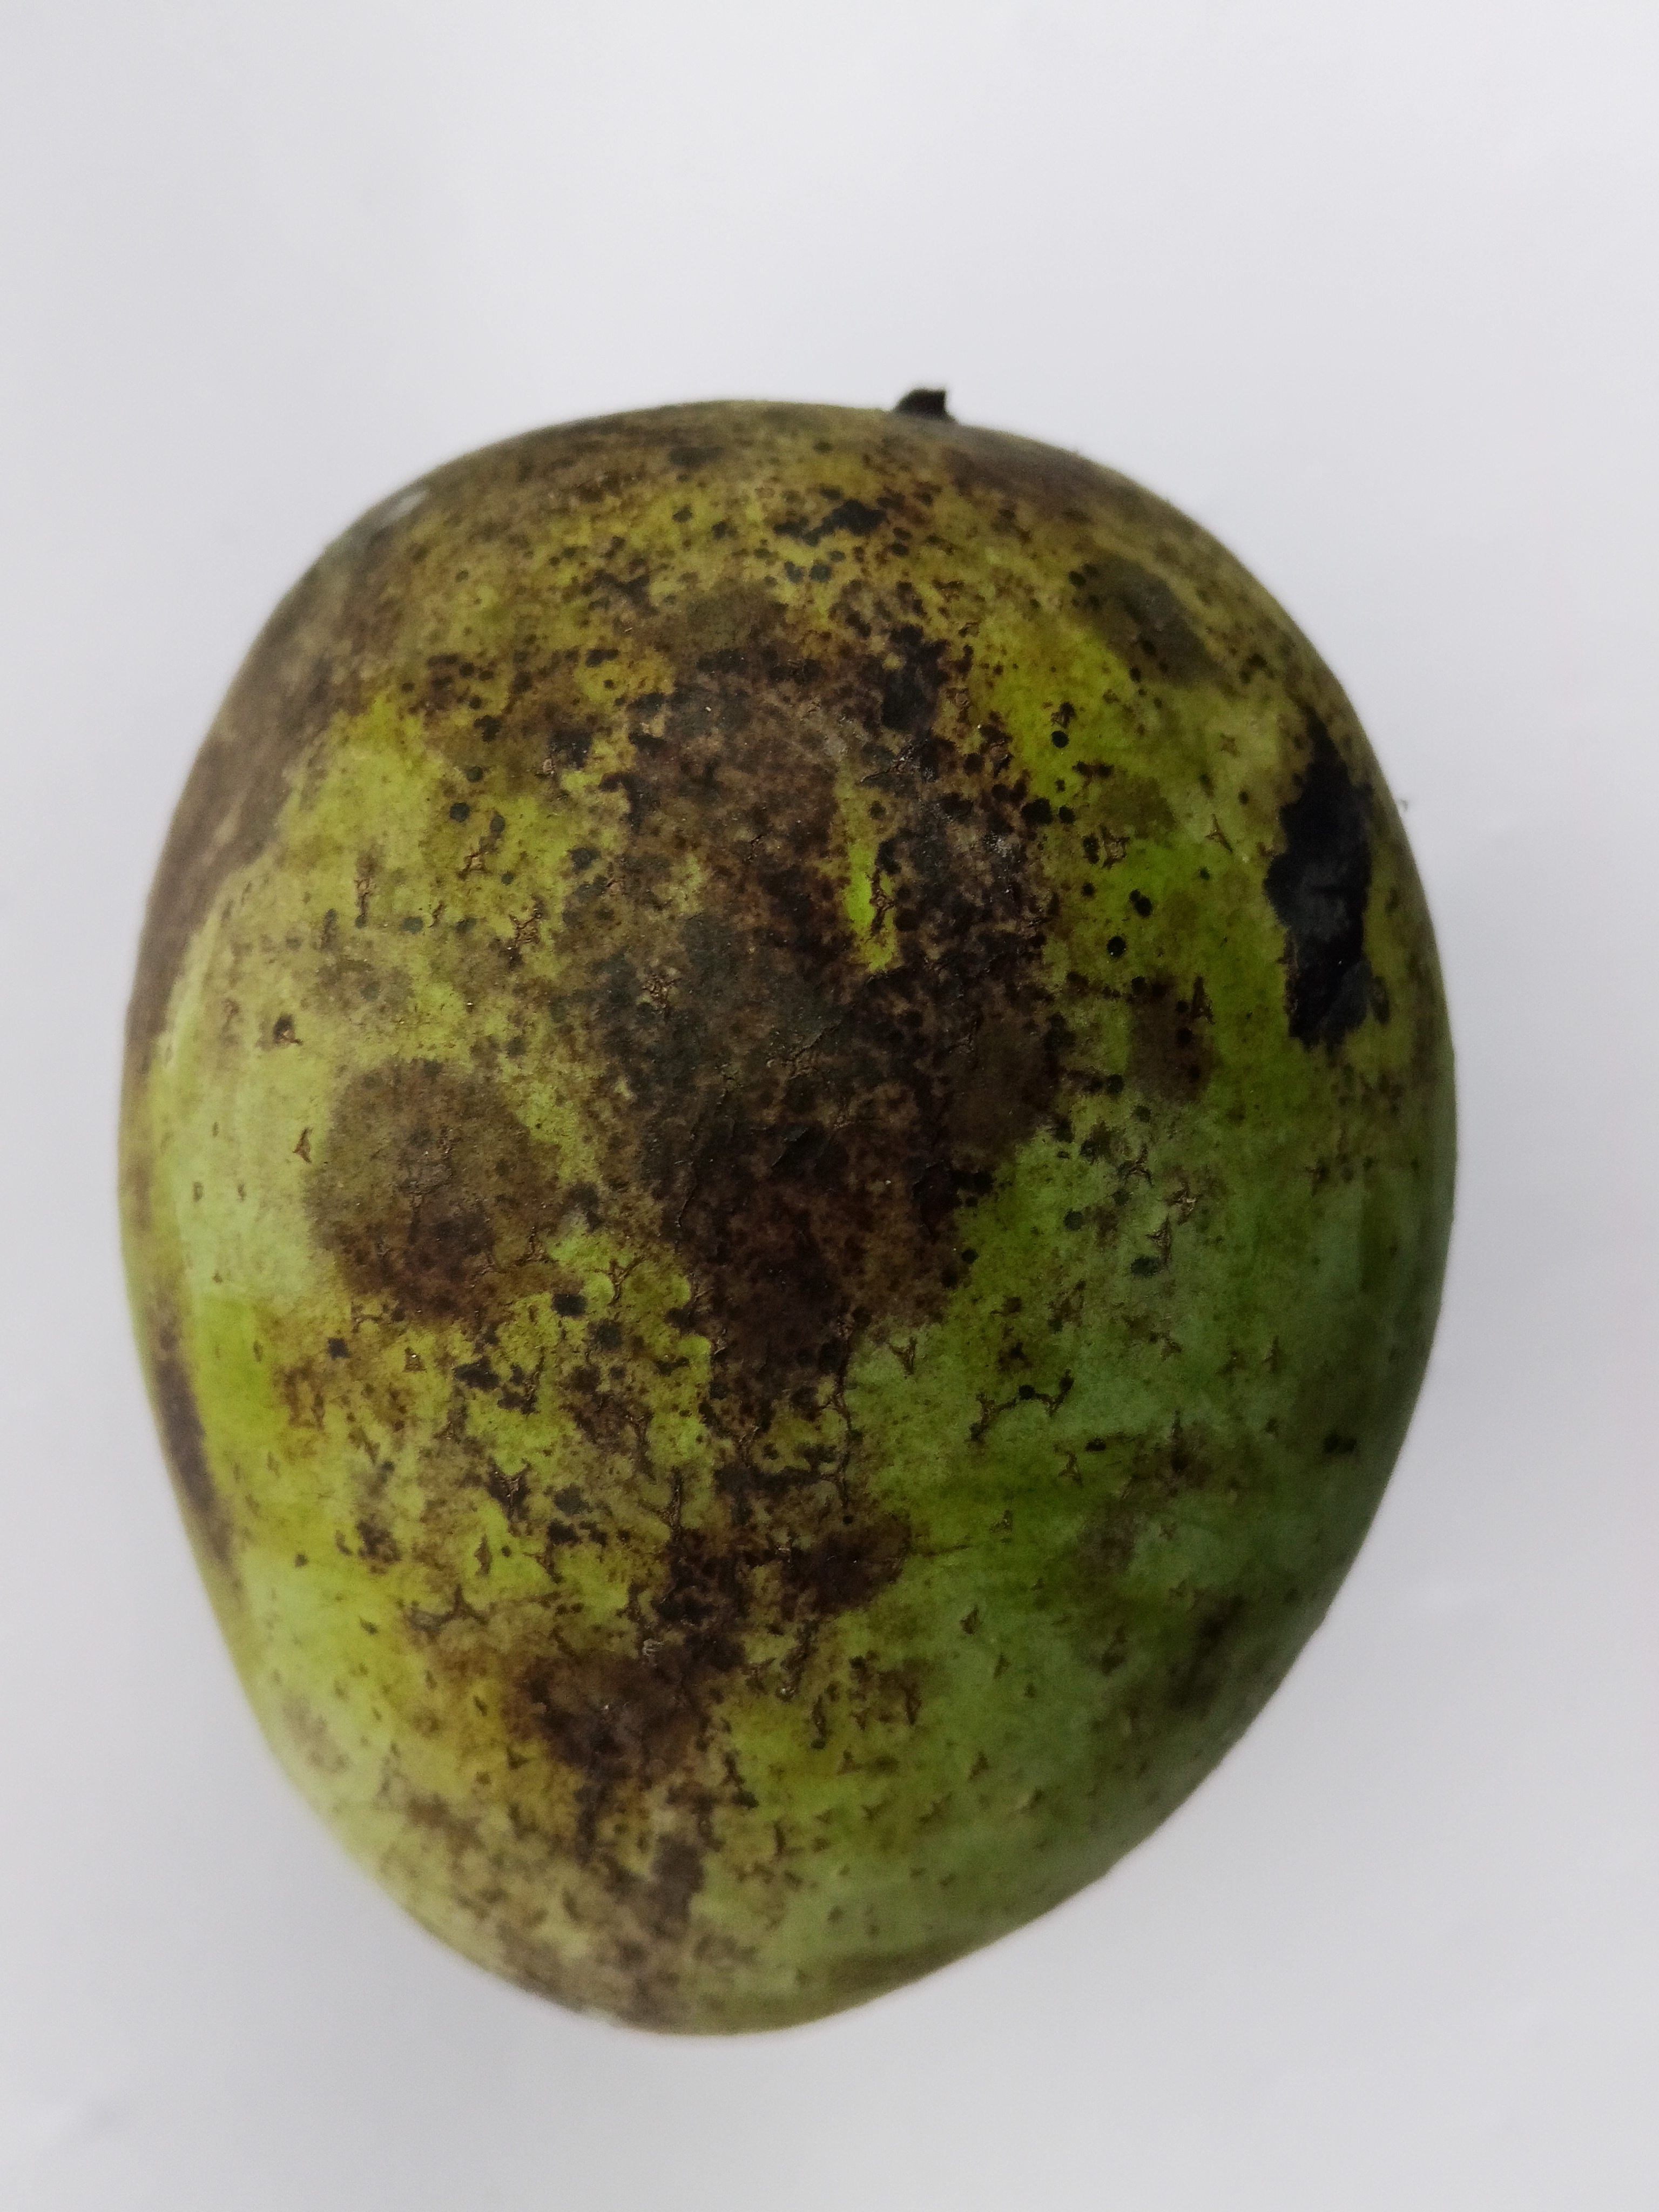
Mango variety: Langra